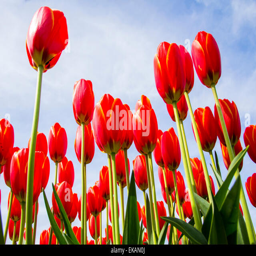
tall red tulips blooming against a brilliant sunny blue sky in early spring